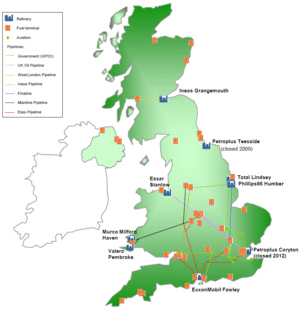
Raffineries, dépôts de carburants et oléoducs au Royaume-Uni en 2013.
Le secteur de l'énergie au Royaume-Uni est historiquement marqué par ses mines de charbon, puis par son exploitation du pétrole et du gaz naturel off-shore en mer du Nord. Mais ces ressources sont en voie d'épuisement : en 2018, sa production ne couvre sa consommation qu'à hauteur de 21 % pour le charbon, 66 % pour le pétrole et 51 % pour le gaz naturel, si bien que le pays est devenu l'un des plus gros importateurs de gaz naturel.